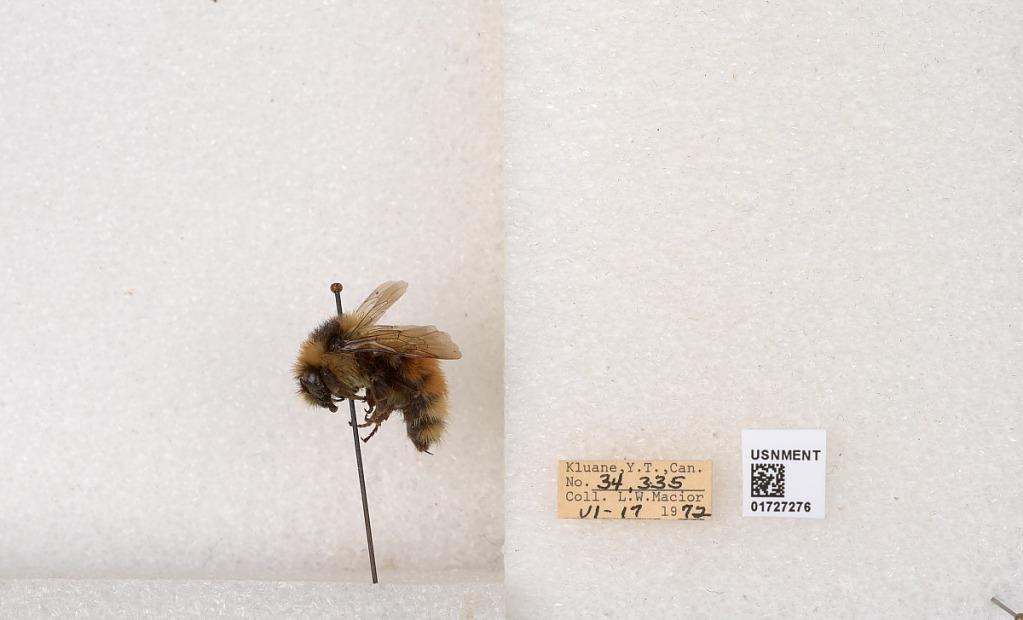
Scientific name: Bombus (Pyrobombus) sylvicola Kirby
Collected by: L. Macior
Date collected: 1972-6-17
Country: Canada
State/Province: Yukon Teritory
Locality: Kluane National Park and Reserve
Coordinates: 60.7493, -139.504